Plug-in electric vehicles in California

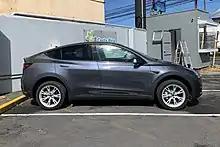
The Tesla Model Y was the top selling plug-in car sales in California in 2021.

California has also been the leading American market for the BMW i3, with about 3,000 units sold in the state in 2014, representing about half of total U.S. sales that year. Registrations of the Tesla Model S totaled 10,723 units in 2015, representing a 12.1% market share of the state's luxury and sports segment, making the Model S the third best selling car in the segment after the Mercedes-Benz E-Class (12,324) and BMW 5 Series (11,133).